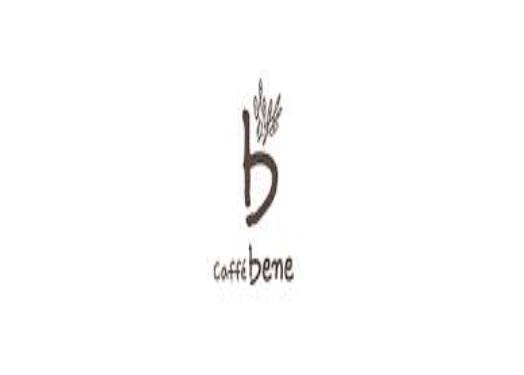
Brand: Caffe Bene
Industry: Food